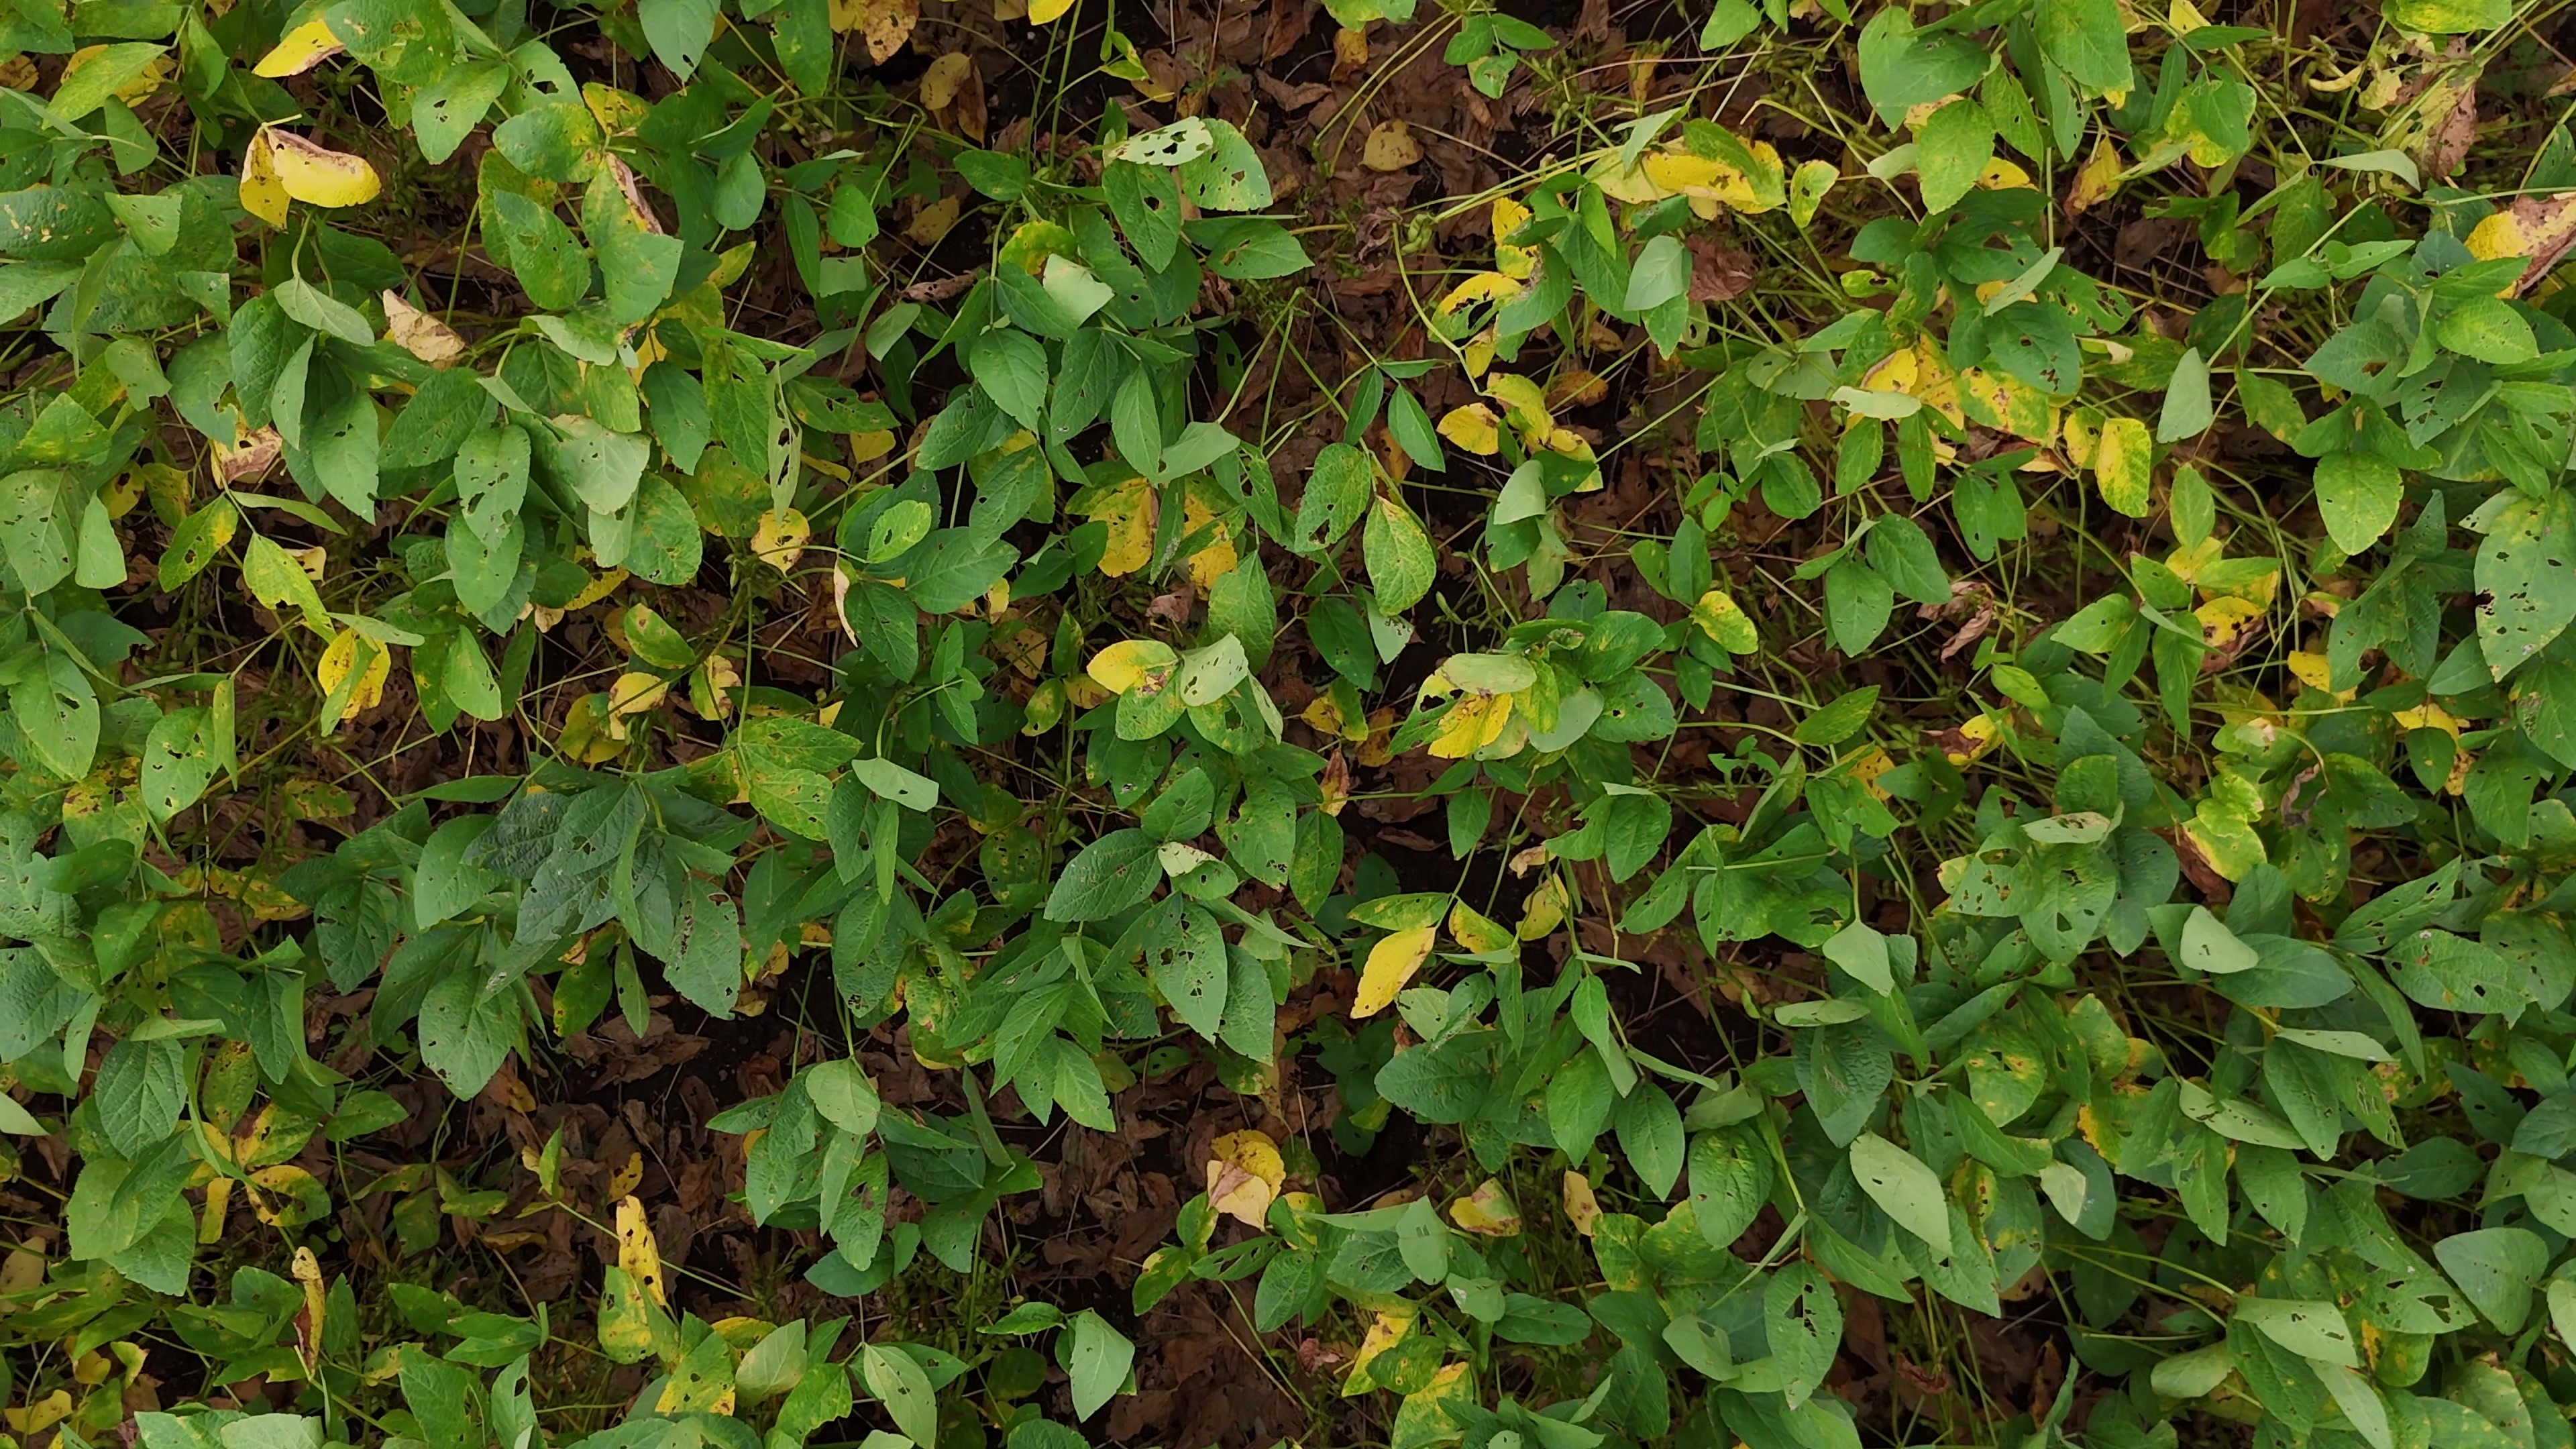
Label: Rust